Jeddah massacre of 1858

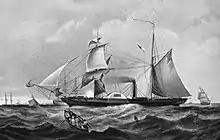
HMS "Cyclops" (1839), which rescued some survivors of the massacre

The Jeddah massacre of 1858 is a massacre that took place in Jeddah in the then Ottoman Province of Hejaz on 15 June 1858. The massacre targeted Christians and resulted in the death of 21 people.